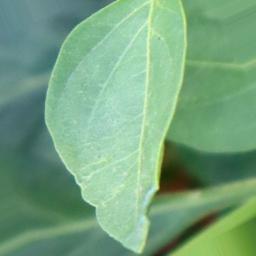
Label: healthy